Raynal Bolling

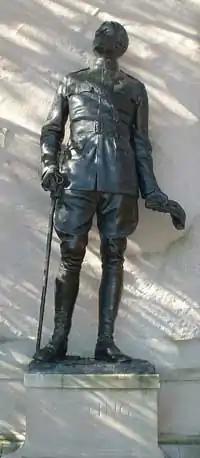
Colonel Raynal C. Bolling Memorial, Greenwich, Connecticut

Bolling was posthumously awarded the Legion of Honour by the French government and the Distinguished Service Medal by the United States Army. The sculptor Edward Clark Potter created a life-size statue of Bolling that was cast in bronze by the Gorham Foundry of Rhode Island for permanent display near the town commons of Greenwich, Connecticut. The Indiana limestone background of the memorial shows aircraft in combat in low relief. Bolling is honored at the Memorial Church of Harvard University and by "Bolling Grove," a redwood grove on the Avenue of the Giants, paralleling U.S. Highway 101 along the South Fork of the Eel River in Humboldt Redwoods State Park, California.